Fire Station No. 2 (Topeka, Kansas)

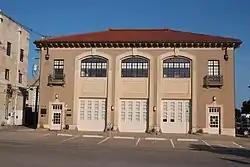

The Fire Station No. 2 in Topeka, Kansas, at 719-723 Van Buren, is a fire station which was built in 1927. It was listed on the National Register of Historic Places in 2002 as Fire Station No. 2-Topeka.